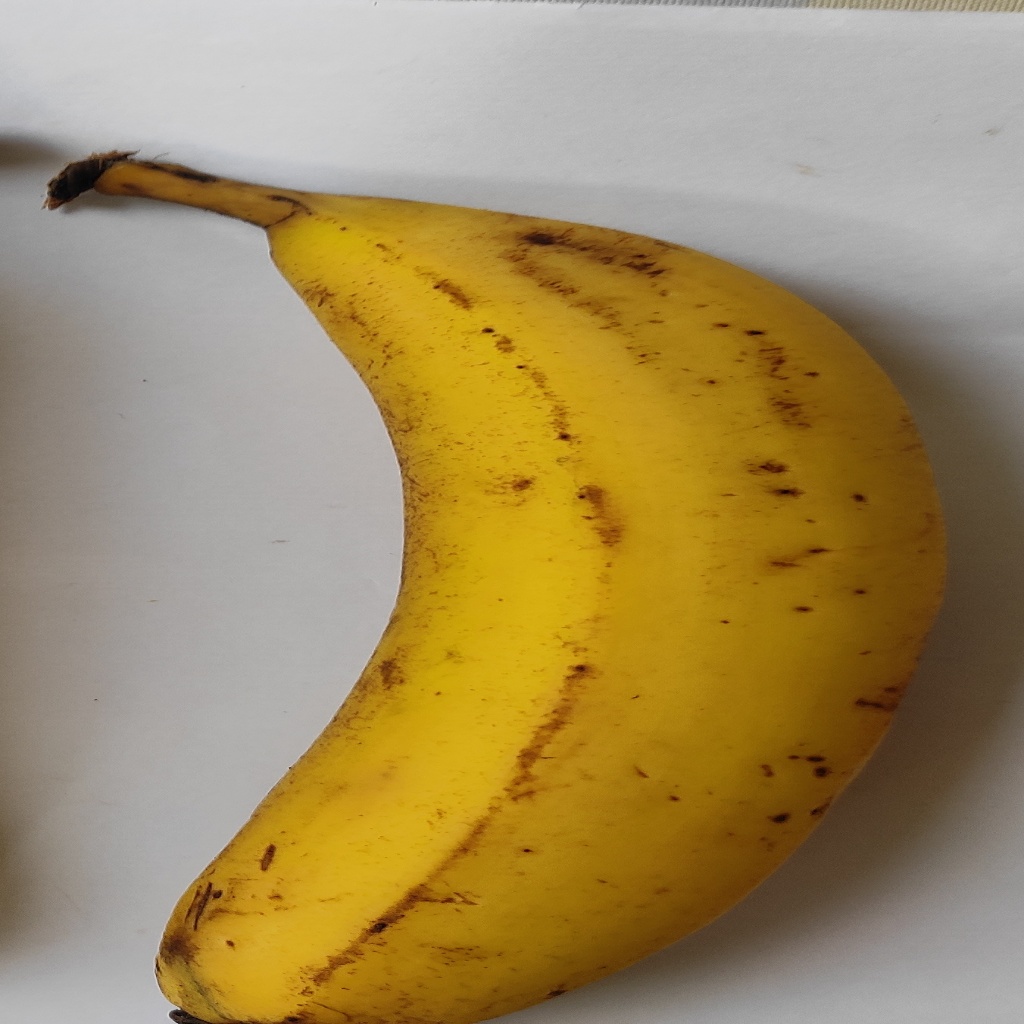
Crop: banana
Quality class: Class_A